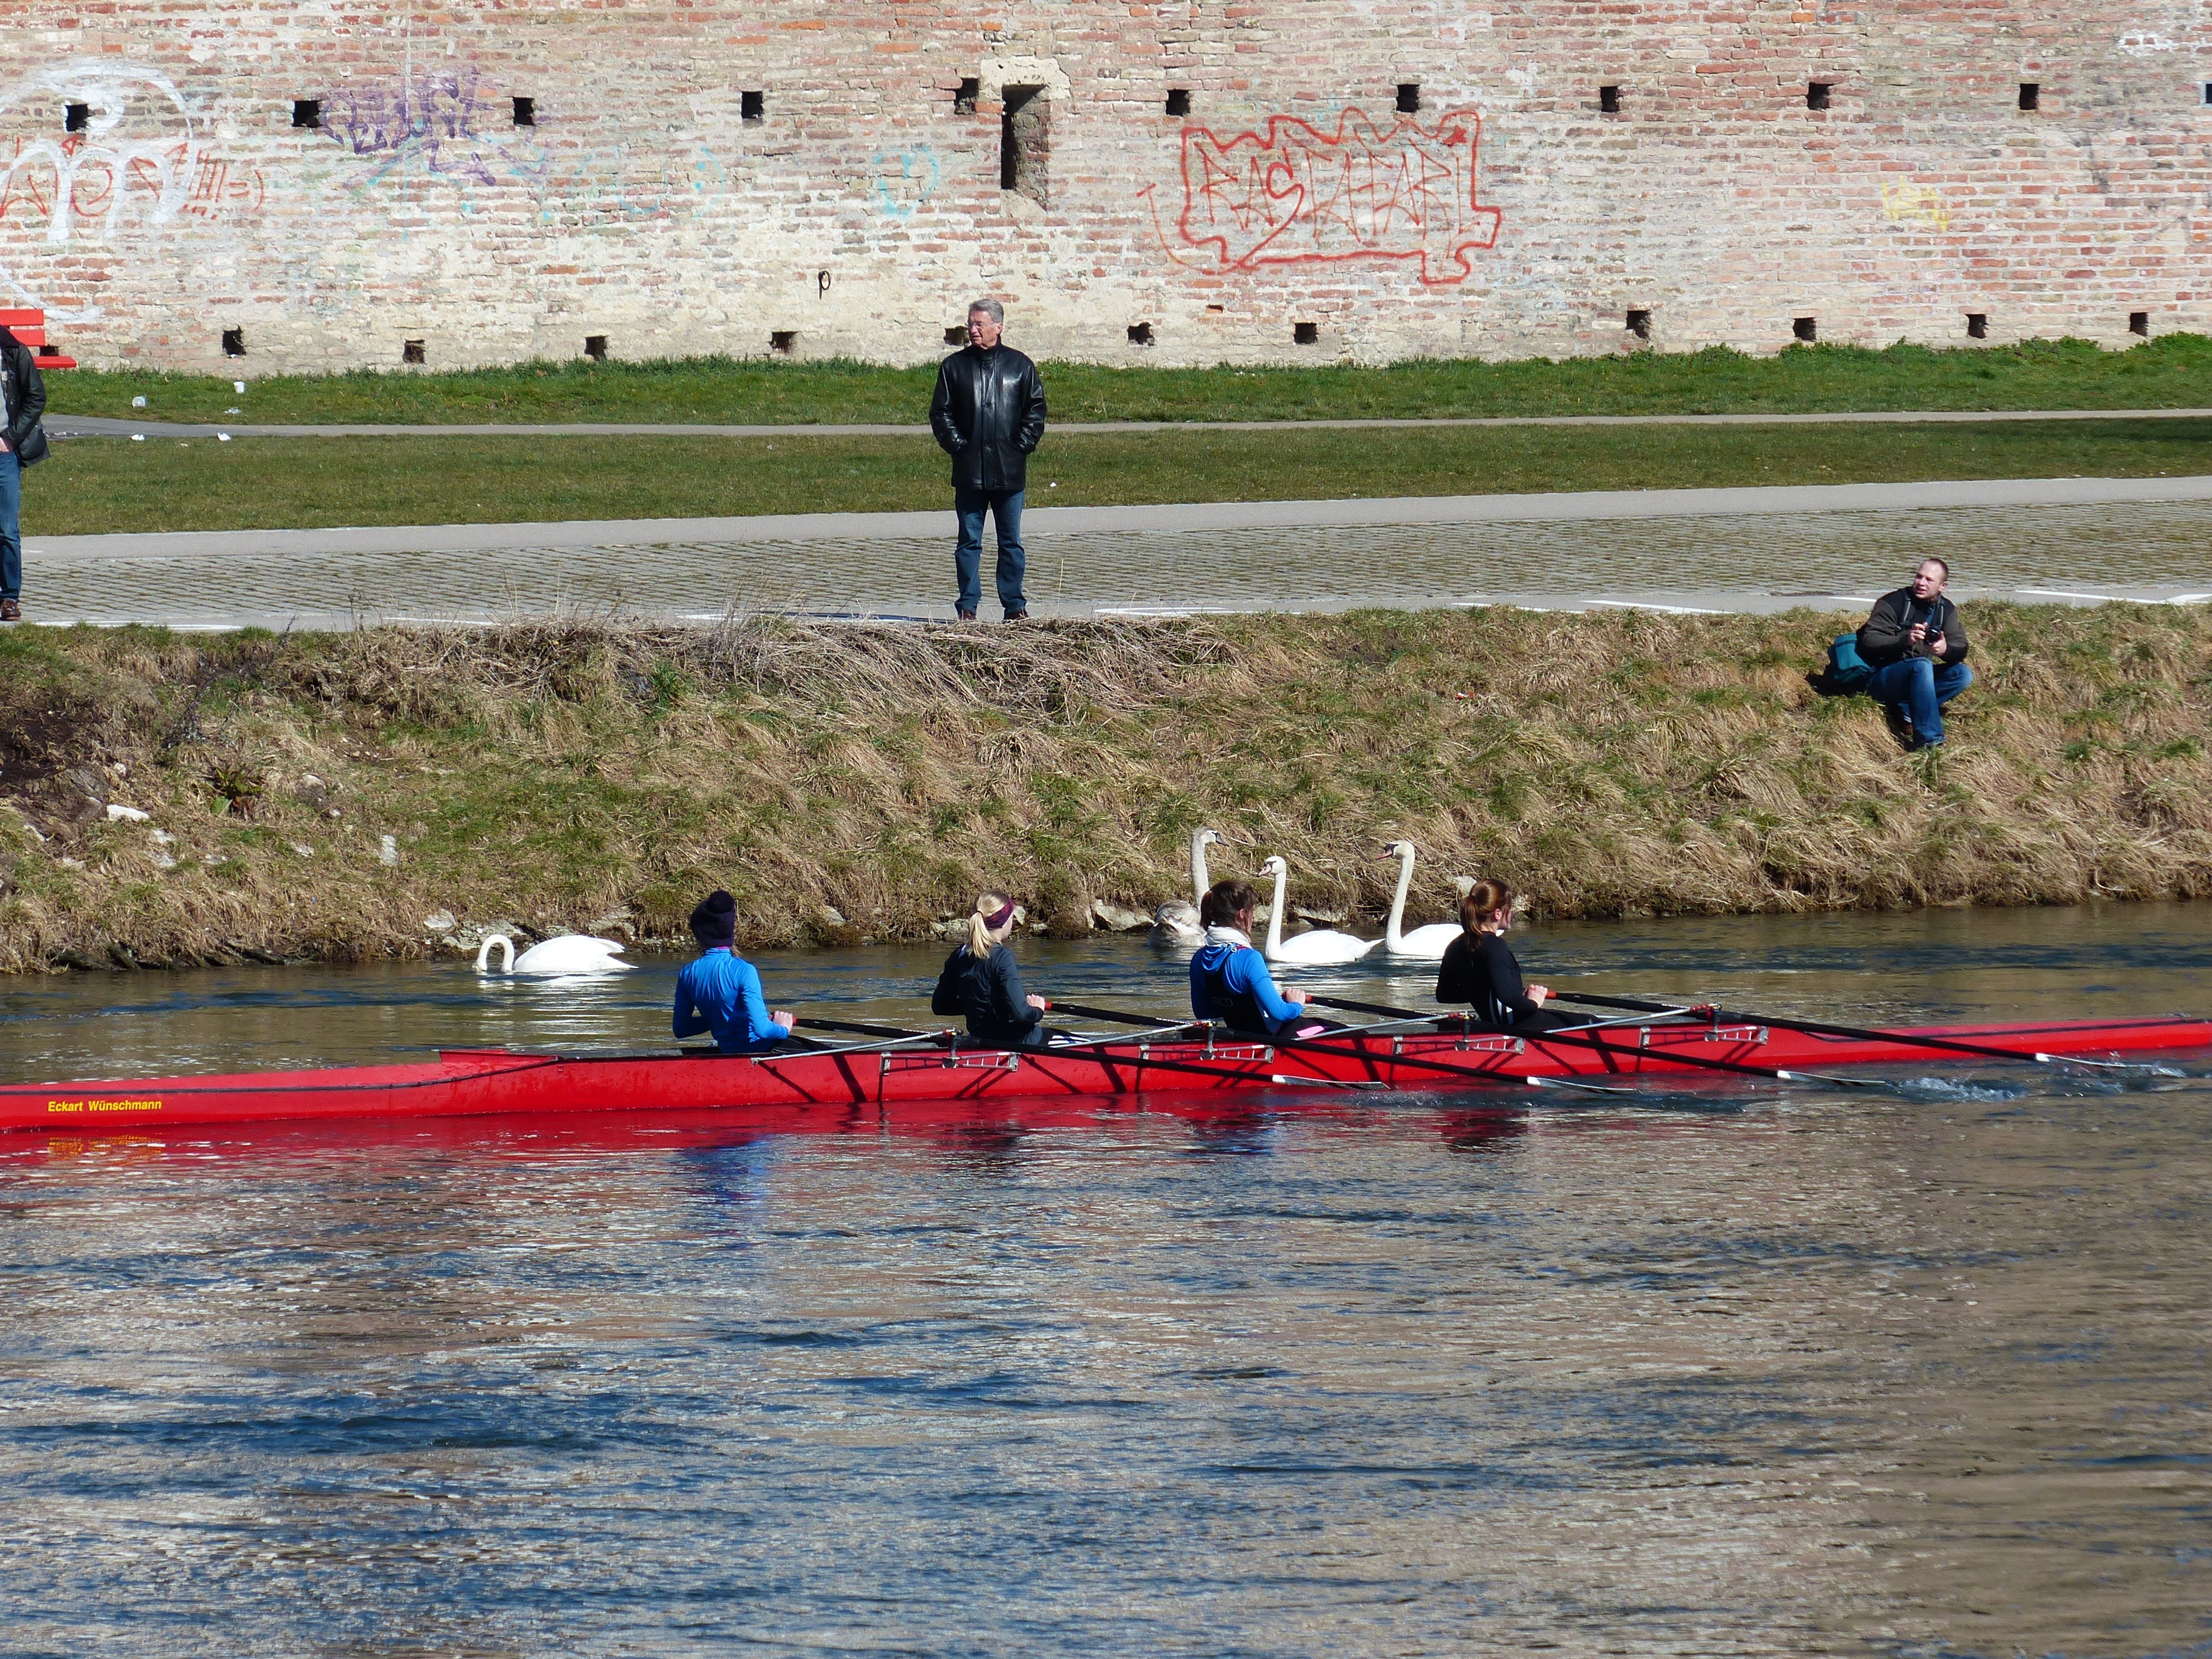
water, boat, wall, river, recreation, vehicle, human, race, sports, boating, rowing, athletes, canoeing, water sports, water sport, rower, outdoor recreation, watercraft rowing, canoe sprint